Lillian Nordica

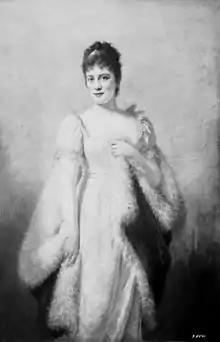
"Portrait of Lillian Nordica" (1878) by Hermann Schmiechen

Nordica wrote a treatise called "Hints to Singers". A copy is appended to her "Yankee Diva" biography.